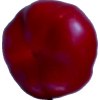
Label: red_pepper